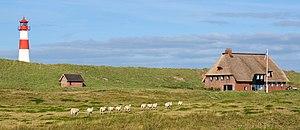
paysage de la péninsule d'Ellenbogen, avec le phare de List, sur l'île de Sylt, en Allemagne. Italiano: Ellenbogen, Sylt, Germania.